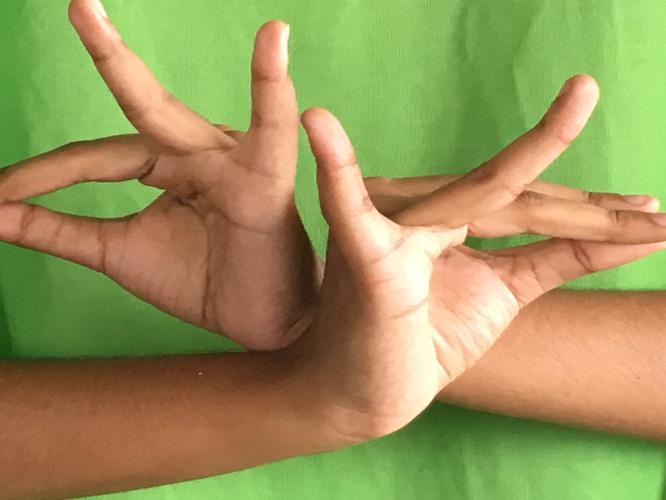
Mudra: Katakavardhana
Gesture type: double_hand